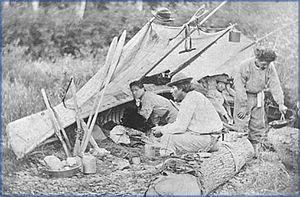
Une photographie d'un camp Malécite à Tobique en 1865. Par George Taylor.
Le Nouveau-Brunswick proprement dit a été fondé en 1784 avec pour capitale Fredericton. Cet article présente l'histoire du lieu, depuis l'époque amérindienne jusqu'à nos jours, incluant l'époque coloniale française où il était une partie de l'Acadie.
Les Malécites, également appelés Etchemins, sont un peuple autochtone d'Amérique du Nord. Ils se nomment eux-mêmes Wolastoqiyik.
Tobique est à la fois un village et une première Nation malécite, la Première nation de Tobique, de la province canadienne du Nouveau-Brunswick. Elle possède une réserve indienne: Tobique 20. Elle gère The Brothers 18 conjointement avec d'autres premières nations.